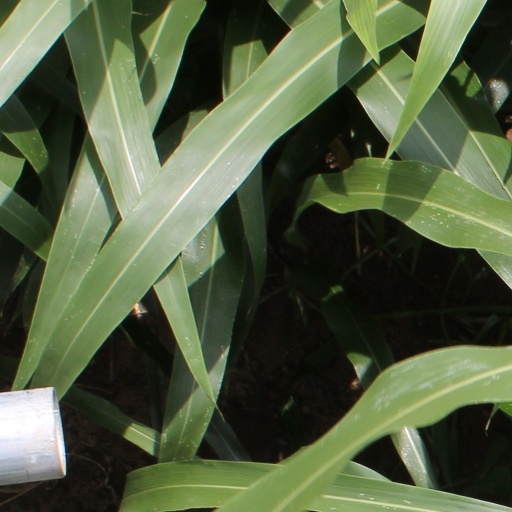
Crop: sorghum